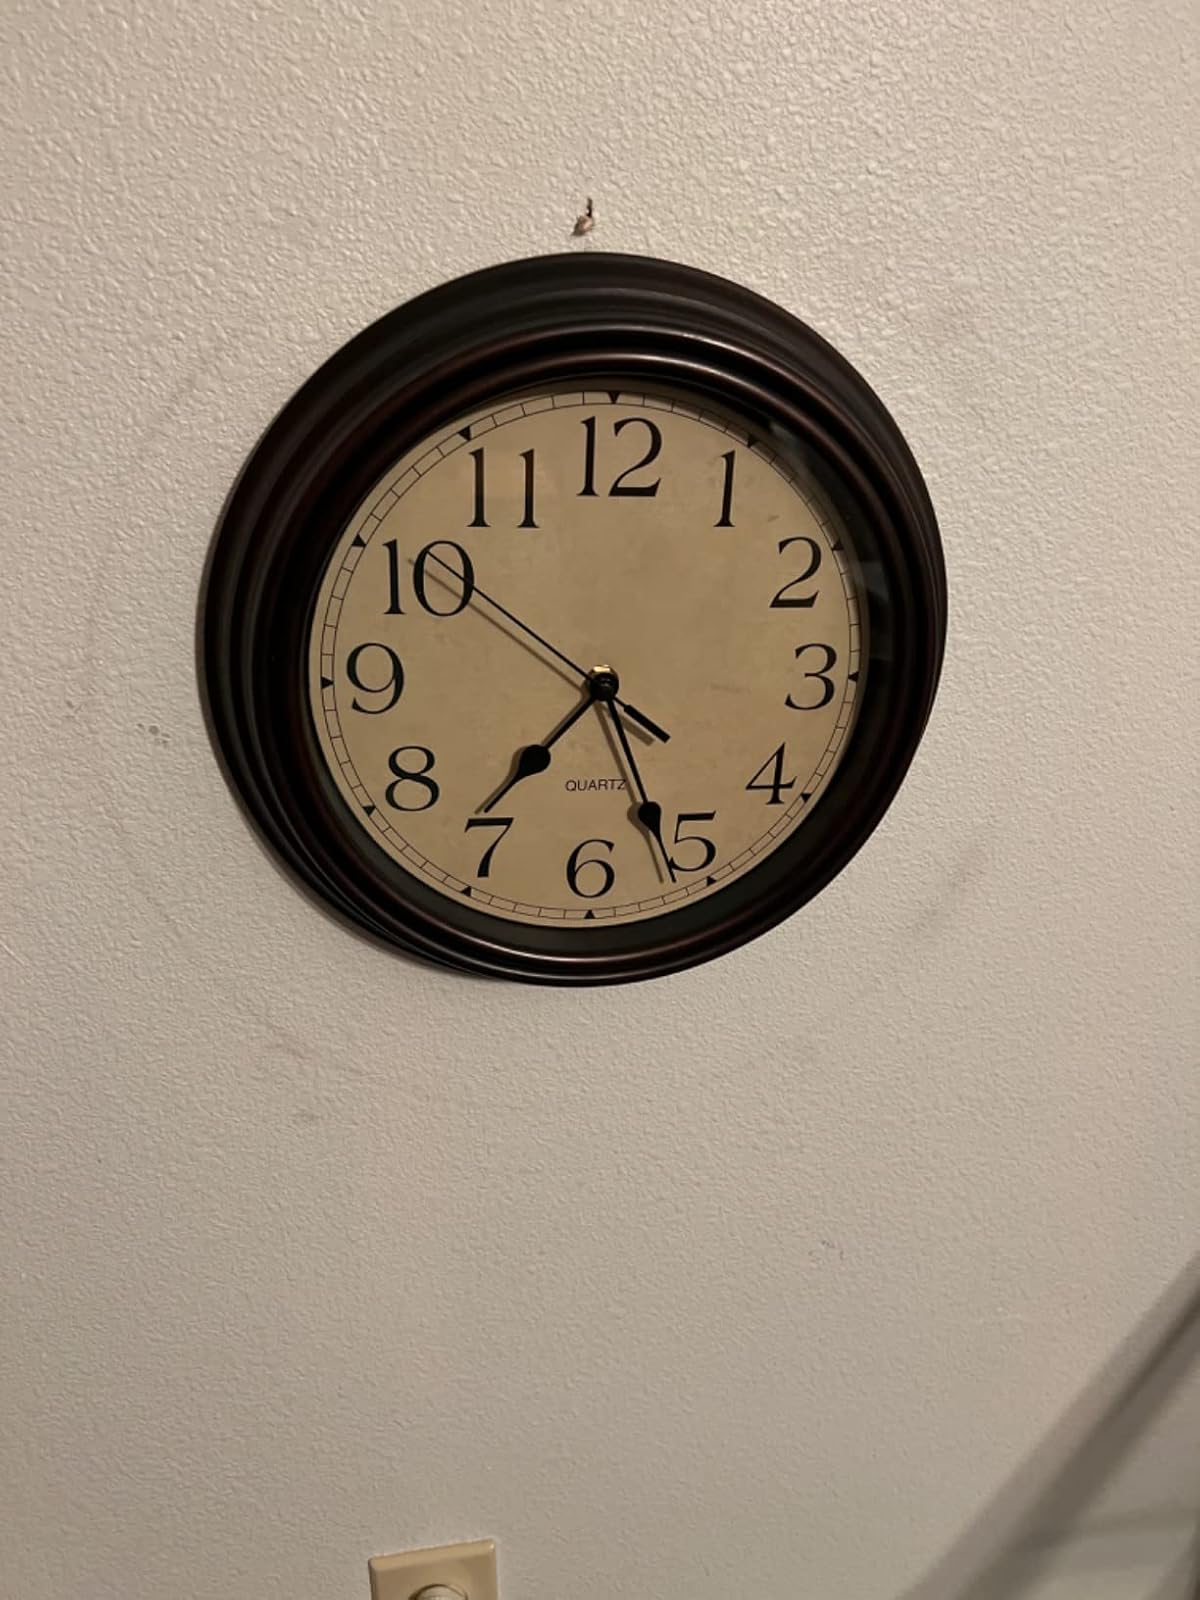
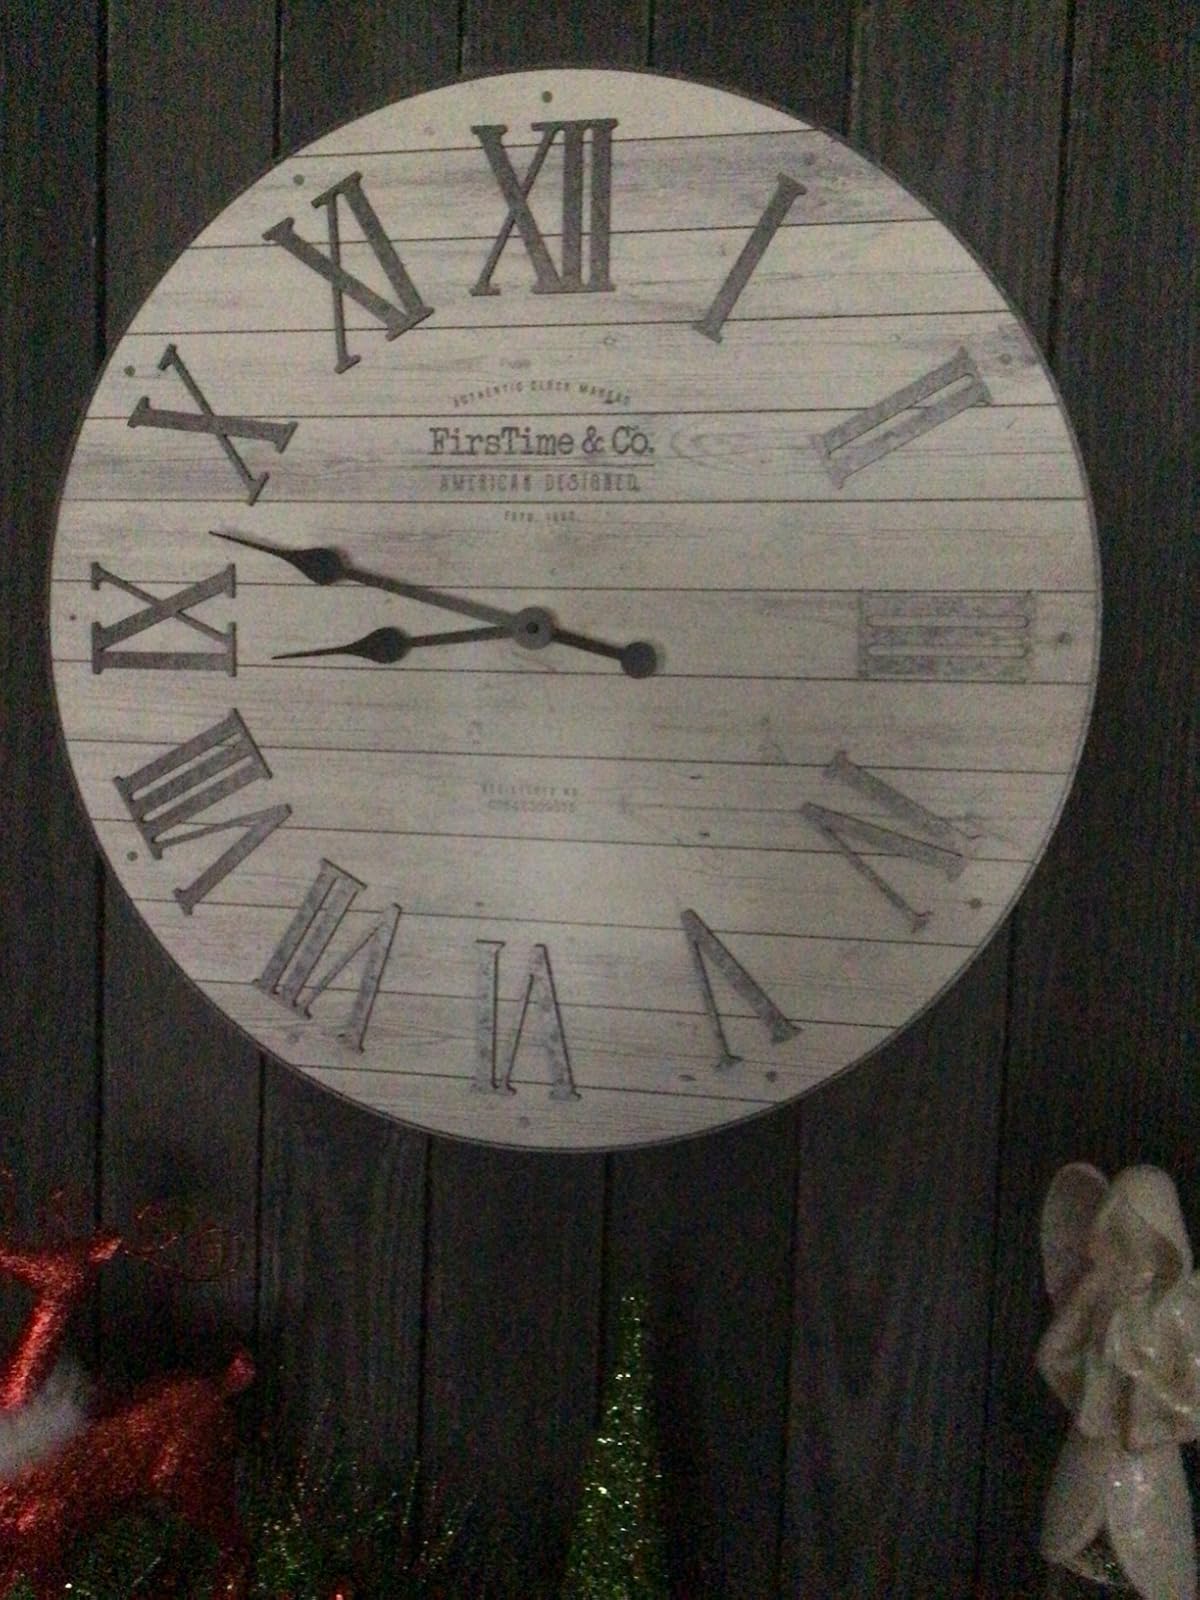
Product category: clock
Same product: no